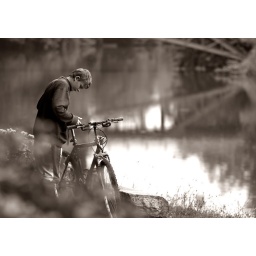
A boy tends to his rusty bike by a canal near Le Mans in France